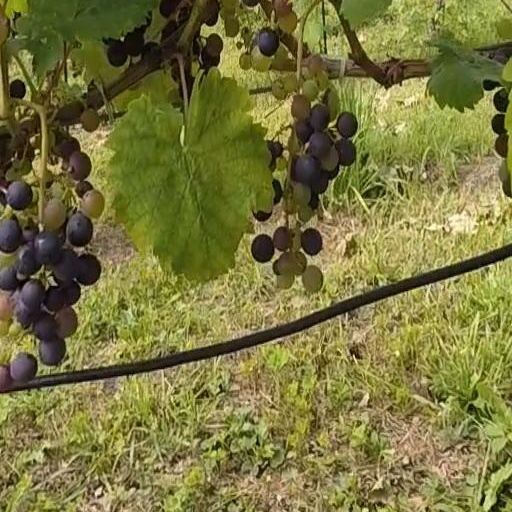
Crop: grape